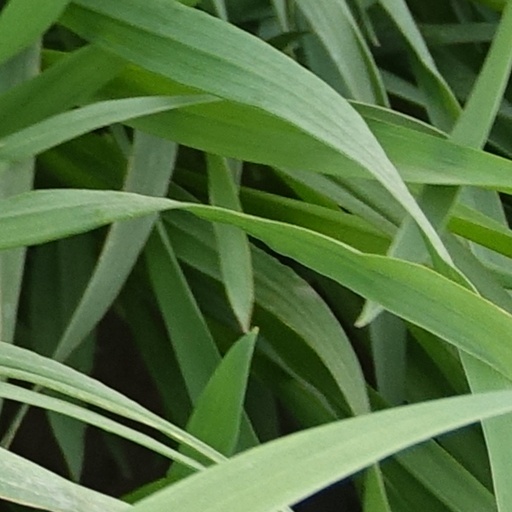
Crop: wheat